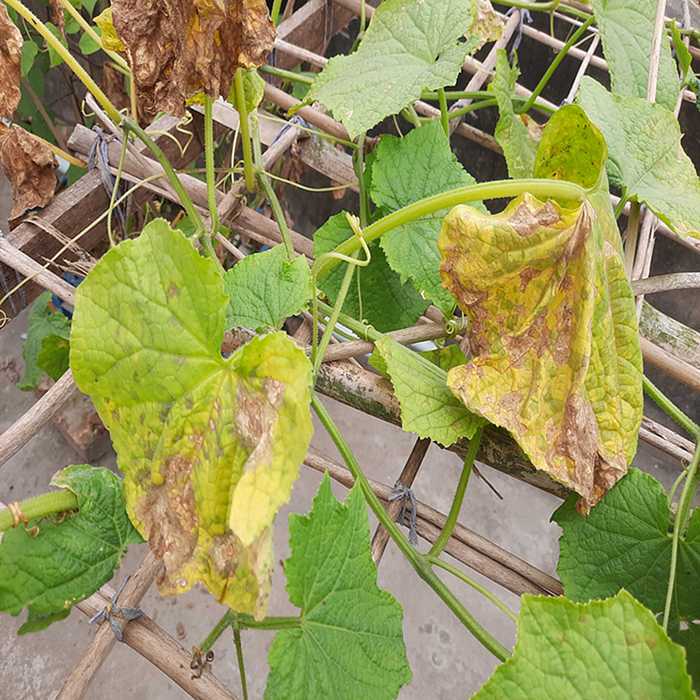
Plant: Cucumber
Label: Anthracnose lesions